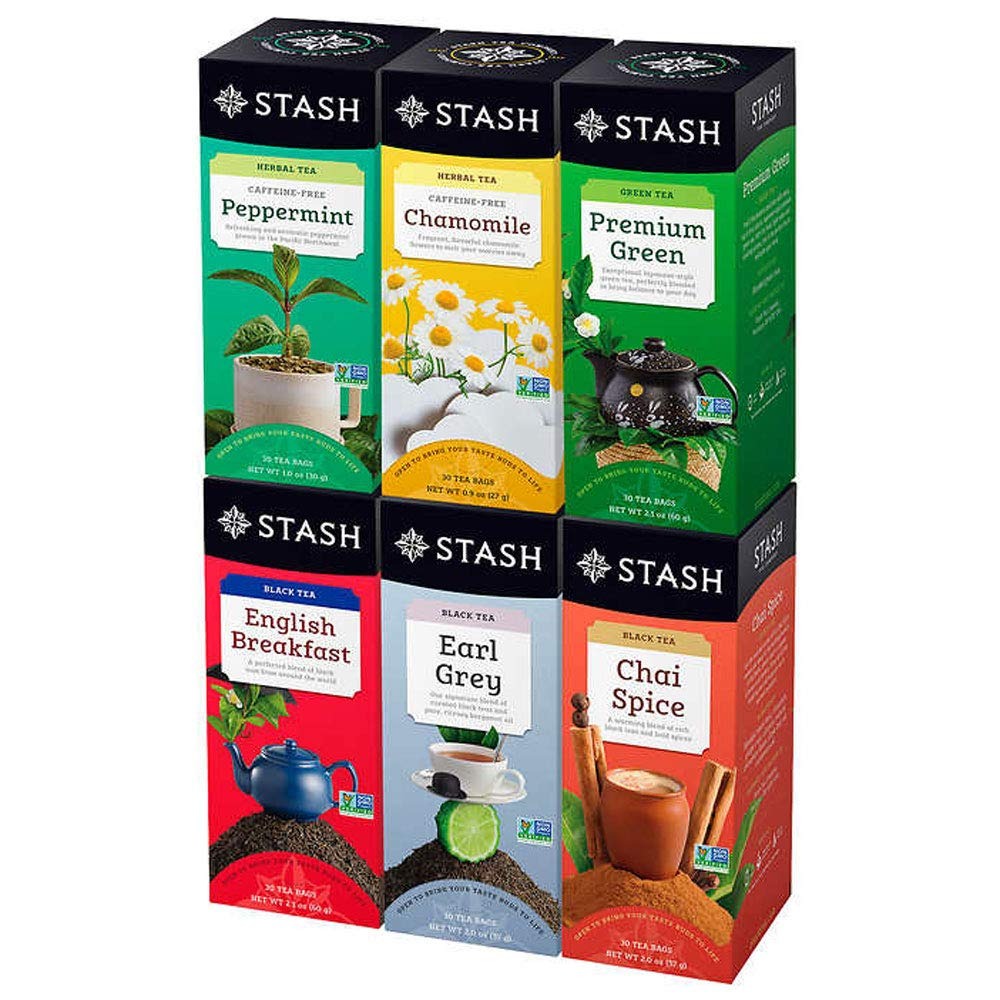
Item Name: Assorted Tea Packs Set of 6
Value: 6.0
Unit: Count

Price: 46.99